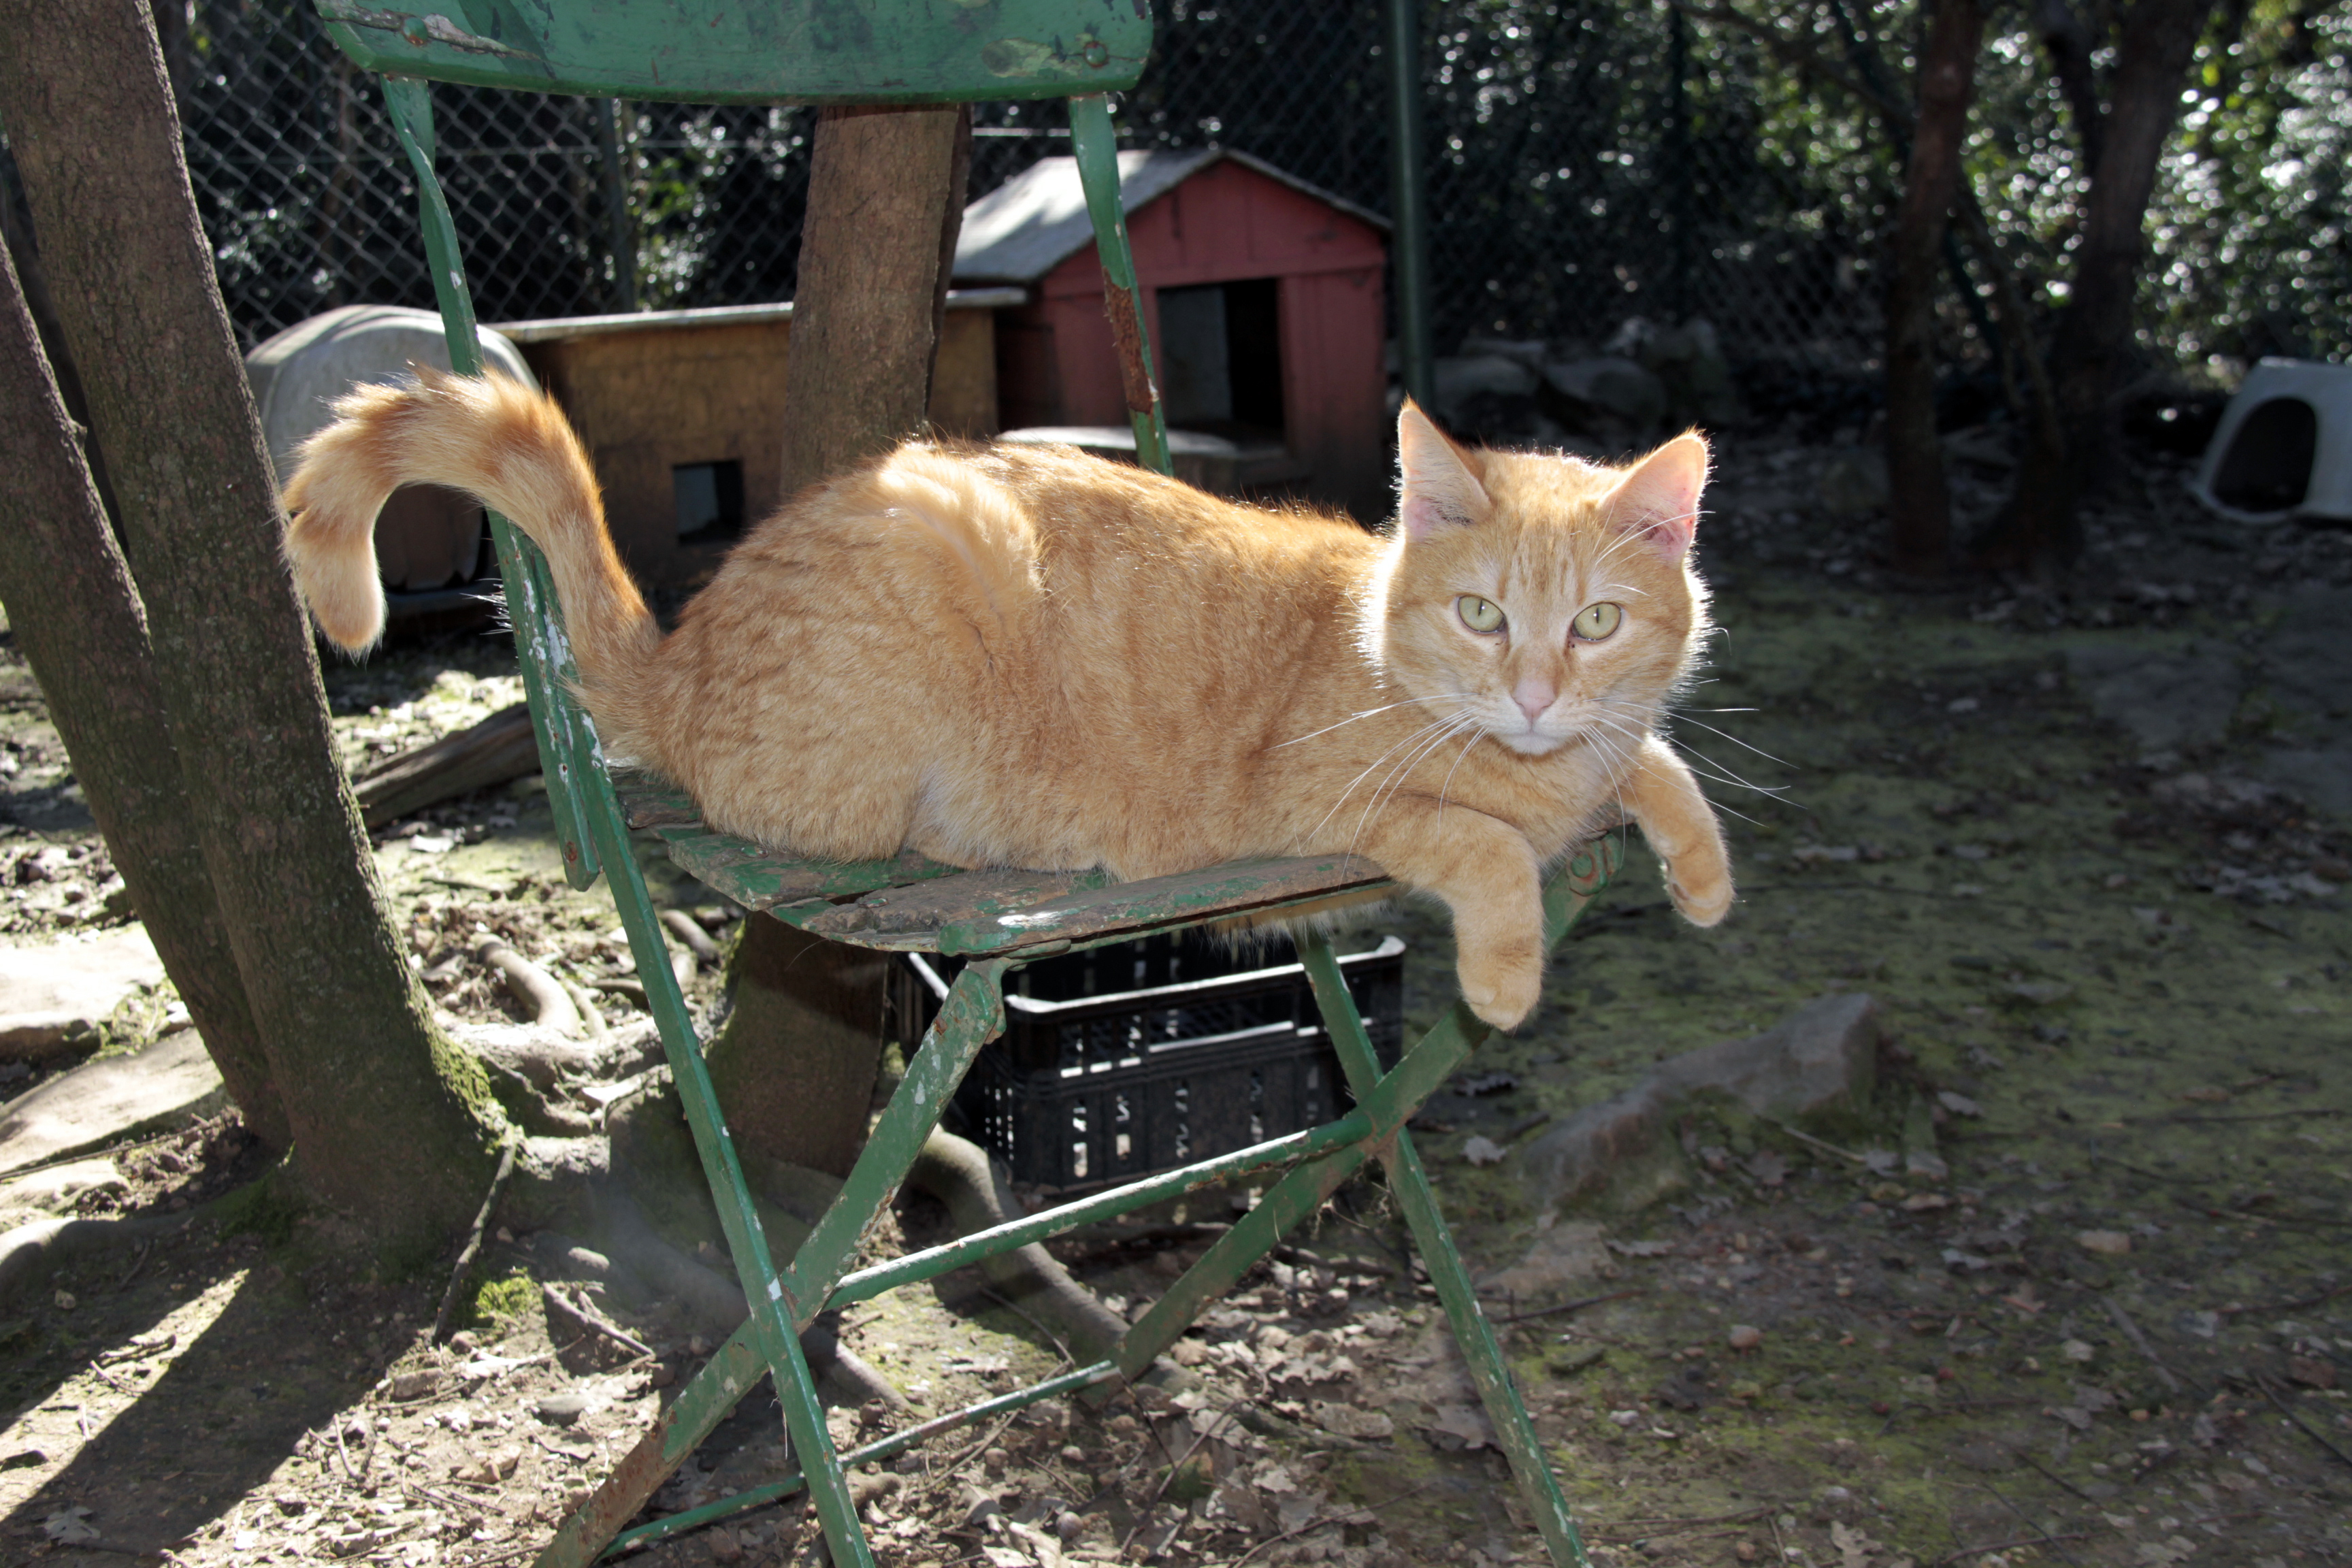
france, europe, cat, mammal, fauna, cats, shelter, midi, vertebrate, chat, refuge, languedocroussillon, hrault, katzen, brissac, tierheim, chatterie, protectionanimale, fleuvehrault, wild cat, small to medium sized cats, cat like mammal